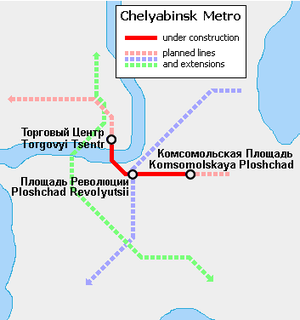
Le métro de Tcheliabinsk est un projet de métro dans la ville russe de Tcheliabinsk. Les réflexions sur la construction remontent aux années 1960. Accusant de nombreux retards à la suite de problèmes de financement, en grande partie liés à la crise économique de 1998, la construction n'a effectivement recommencée qu'en 2004 pour une décision d'ouverture en 2014, mais reportée en 2018, puis arrêtée.